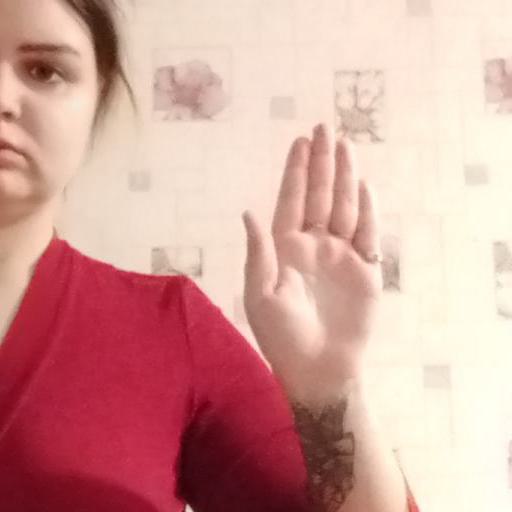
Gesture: stop